Chronology of the Crusades, 1095–1187

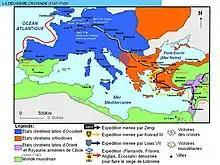
Map of the Second Crusade.

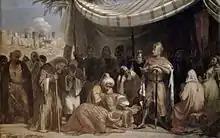
Baldwin III of Jerusalem receiving capitulation of Ascalon, by Sébastien-Melchior Cornu (1841).

In 1094, the governor of Aleppo, Aq Sunqur al-Hajib, was beheaded by Tutush I for treason. His son Imad al-Din Zengi was raised by Kerbogha, the governor of Mosul, and would rise to challenge the Crusader states. His successful Siege of Edessa would both result in the Second Crusade and the eventual fall of the County of Edessa.